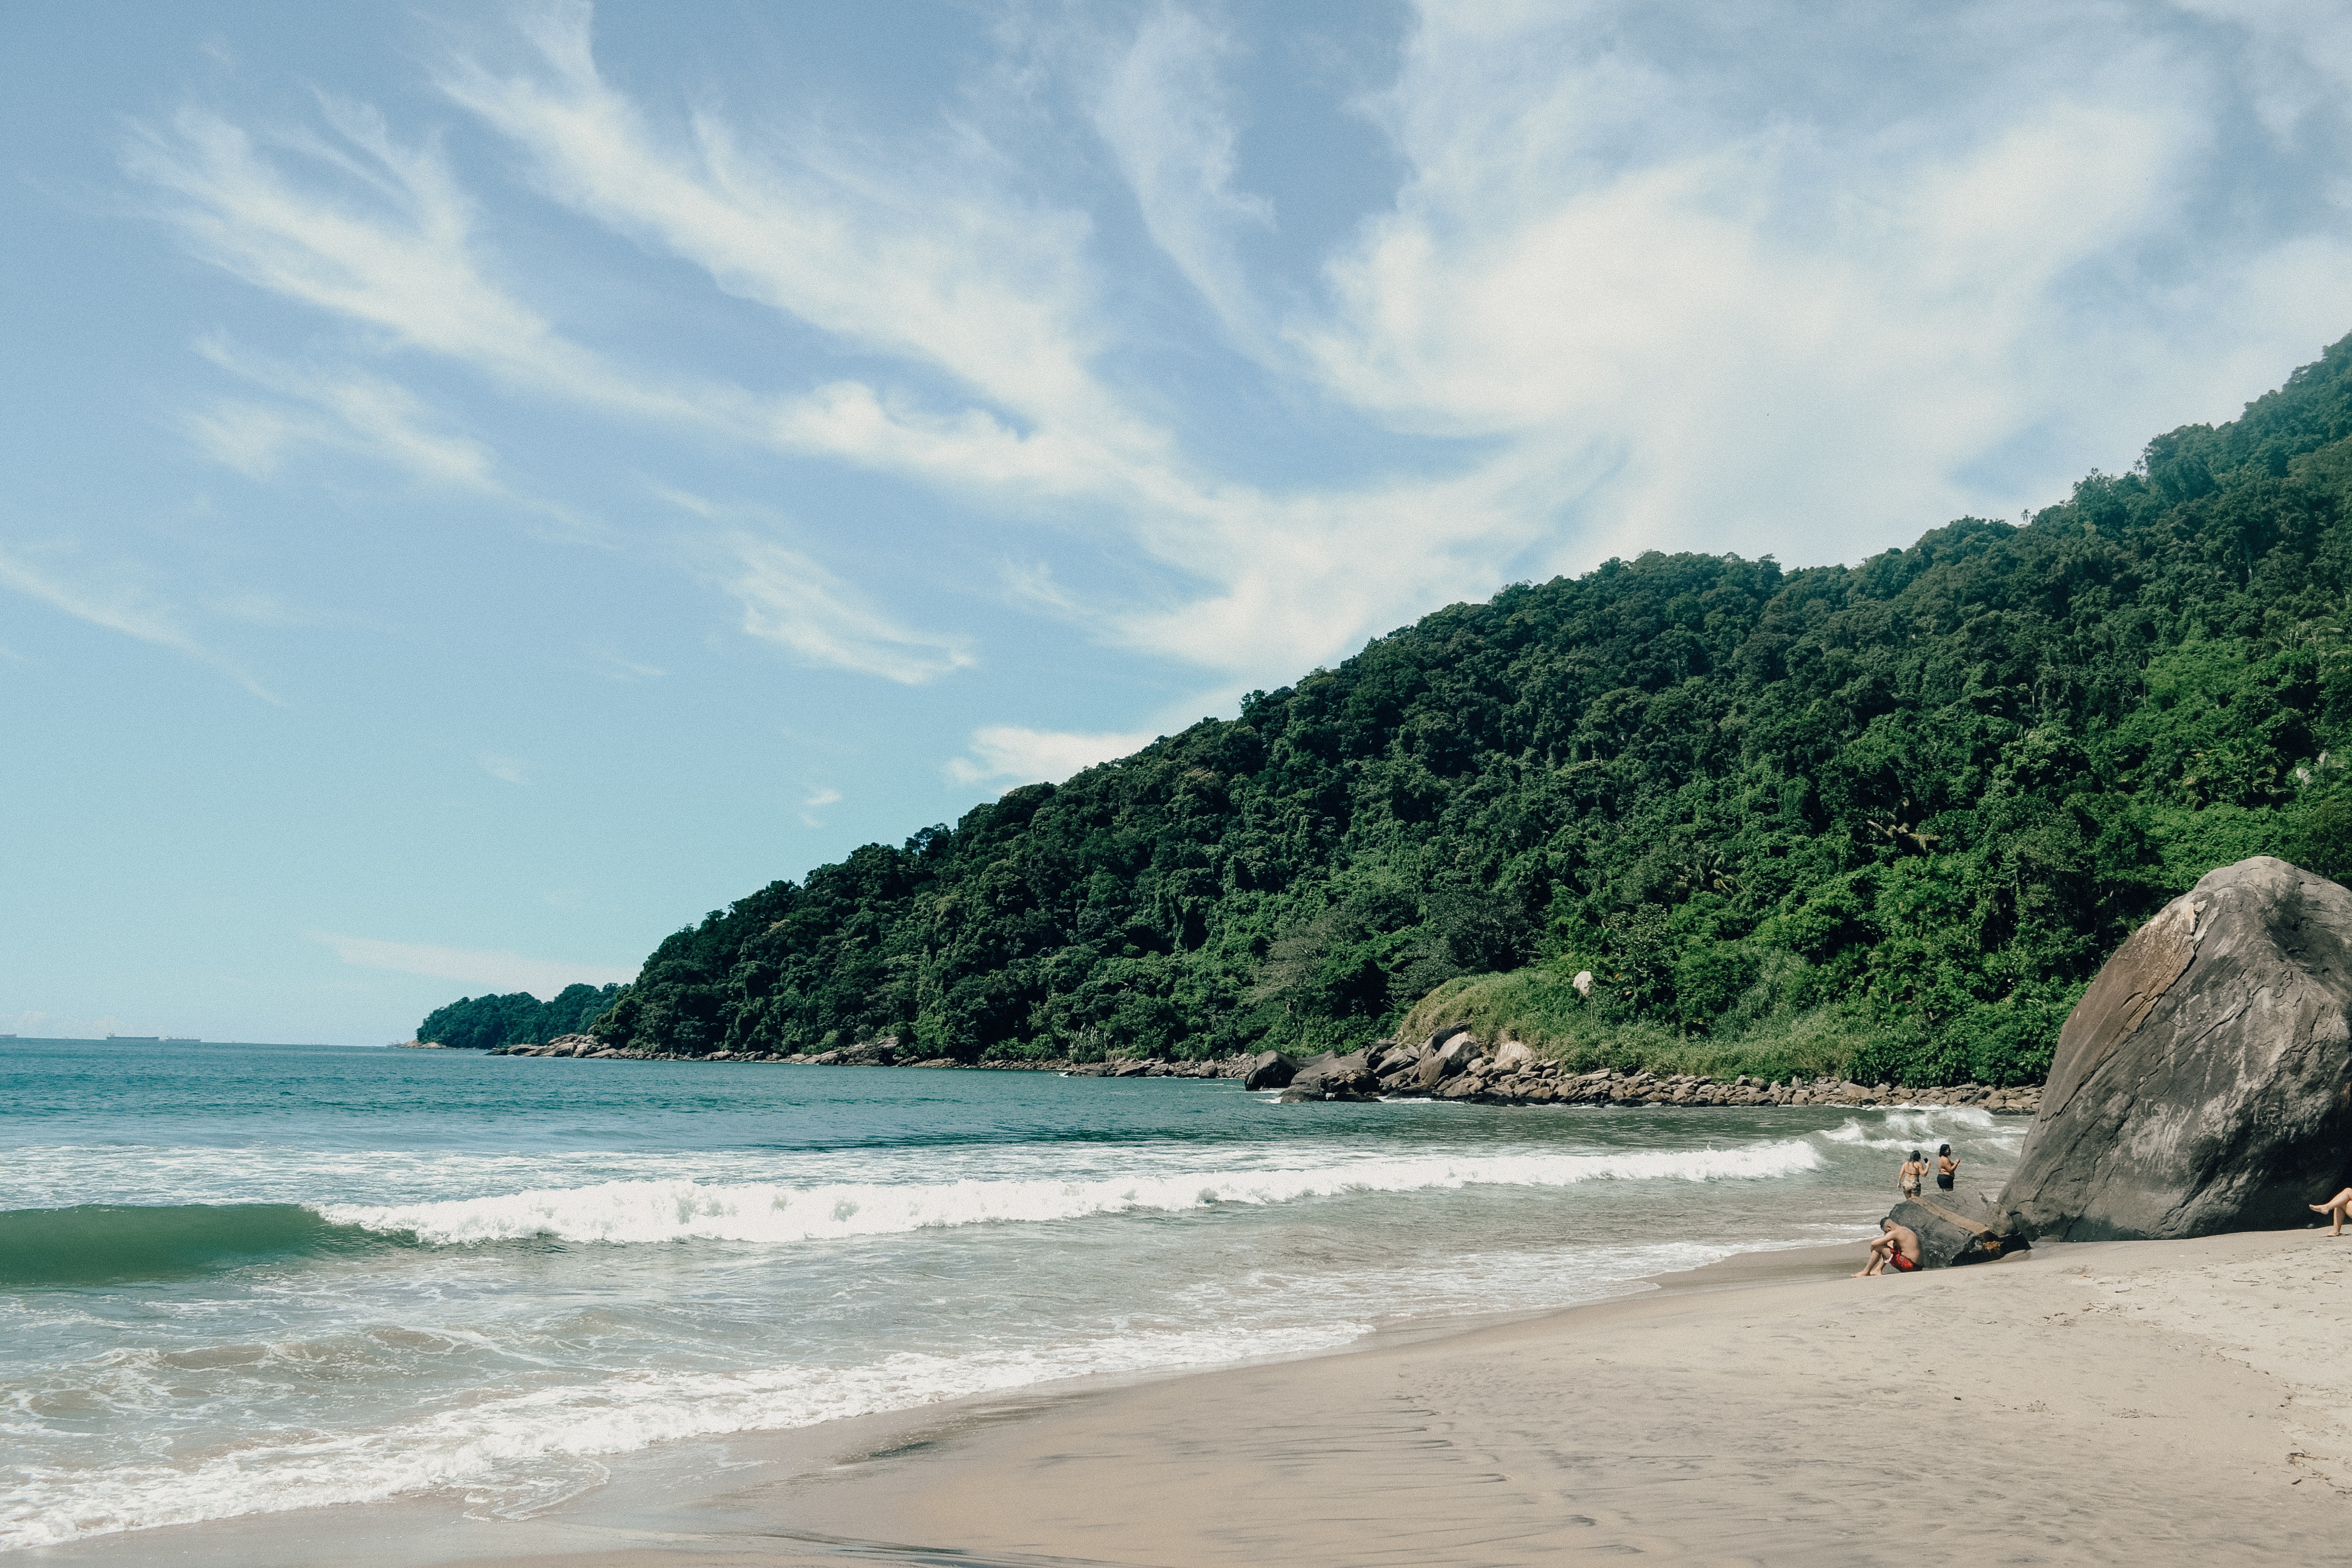
body of water, beach, sea, coast, sky, shore, ocean, tropics, water, coastal and oceanic landforms, green, natural landscape, promontory, bay, headland, tree, cloud, caribbean, sand, vacation, tourism, rock, wave, summer, hill, wind wave, island, cove, plant, cliff, inlet, bight, mountain, bank, terrain, travel, tide